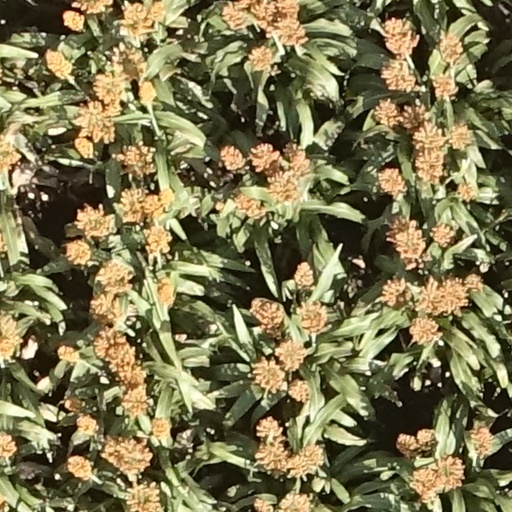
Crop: sorghum